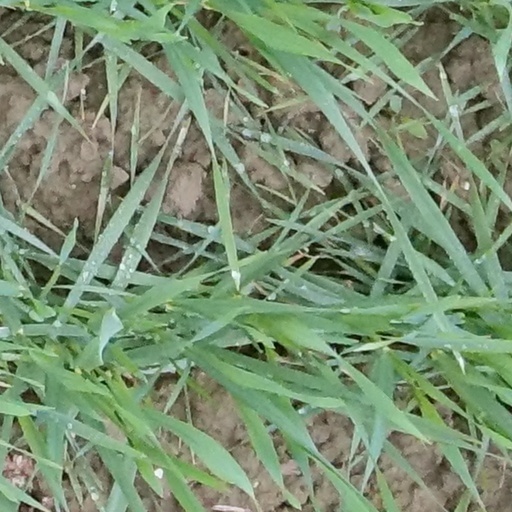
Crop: wheat